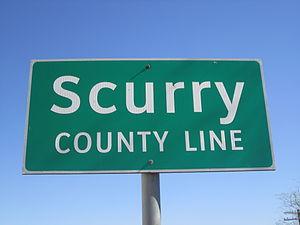
Le comté de Scurry, en anglais : Scurry County, est un comté situé au nord de la partie centrale de l'État du Texas aux États-Unis. Fondé le 19 novembre 1876, son siège de comté est la ville de Snyder. Selon le recensement des États-Unis de 2010, sa population est de 16 921 habitants. Le comté a une superficie de 2 350,4 km², dont 2 345 km² de surfaces terrestres. Il est baptisé en l'honneur du général William Read Scurry de l'Armée des États confédérés.